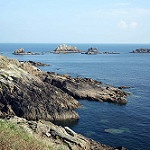
Label: sea